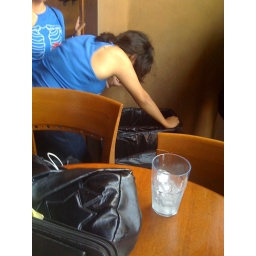
Some random girl puking in the corner if the bar in Wrigleyville.